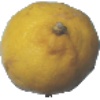
Label: lemon